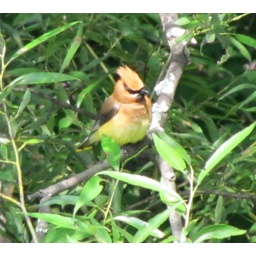
I've found a few of these birds in the trees along the far end of the golf course.